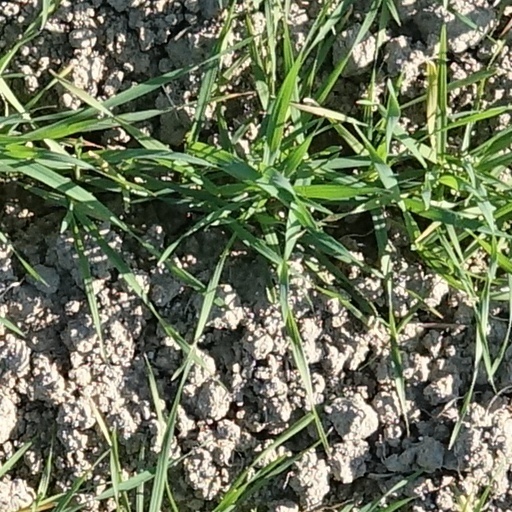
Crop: wheat